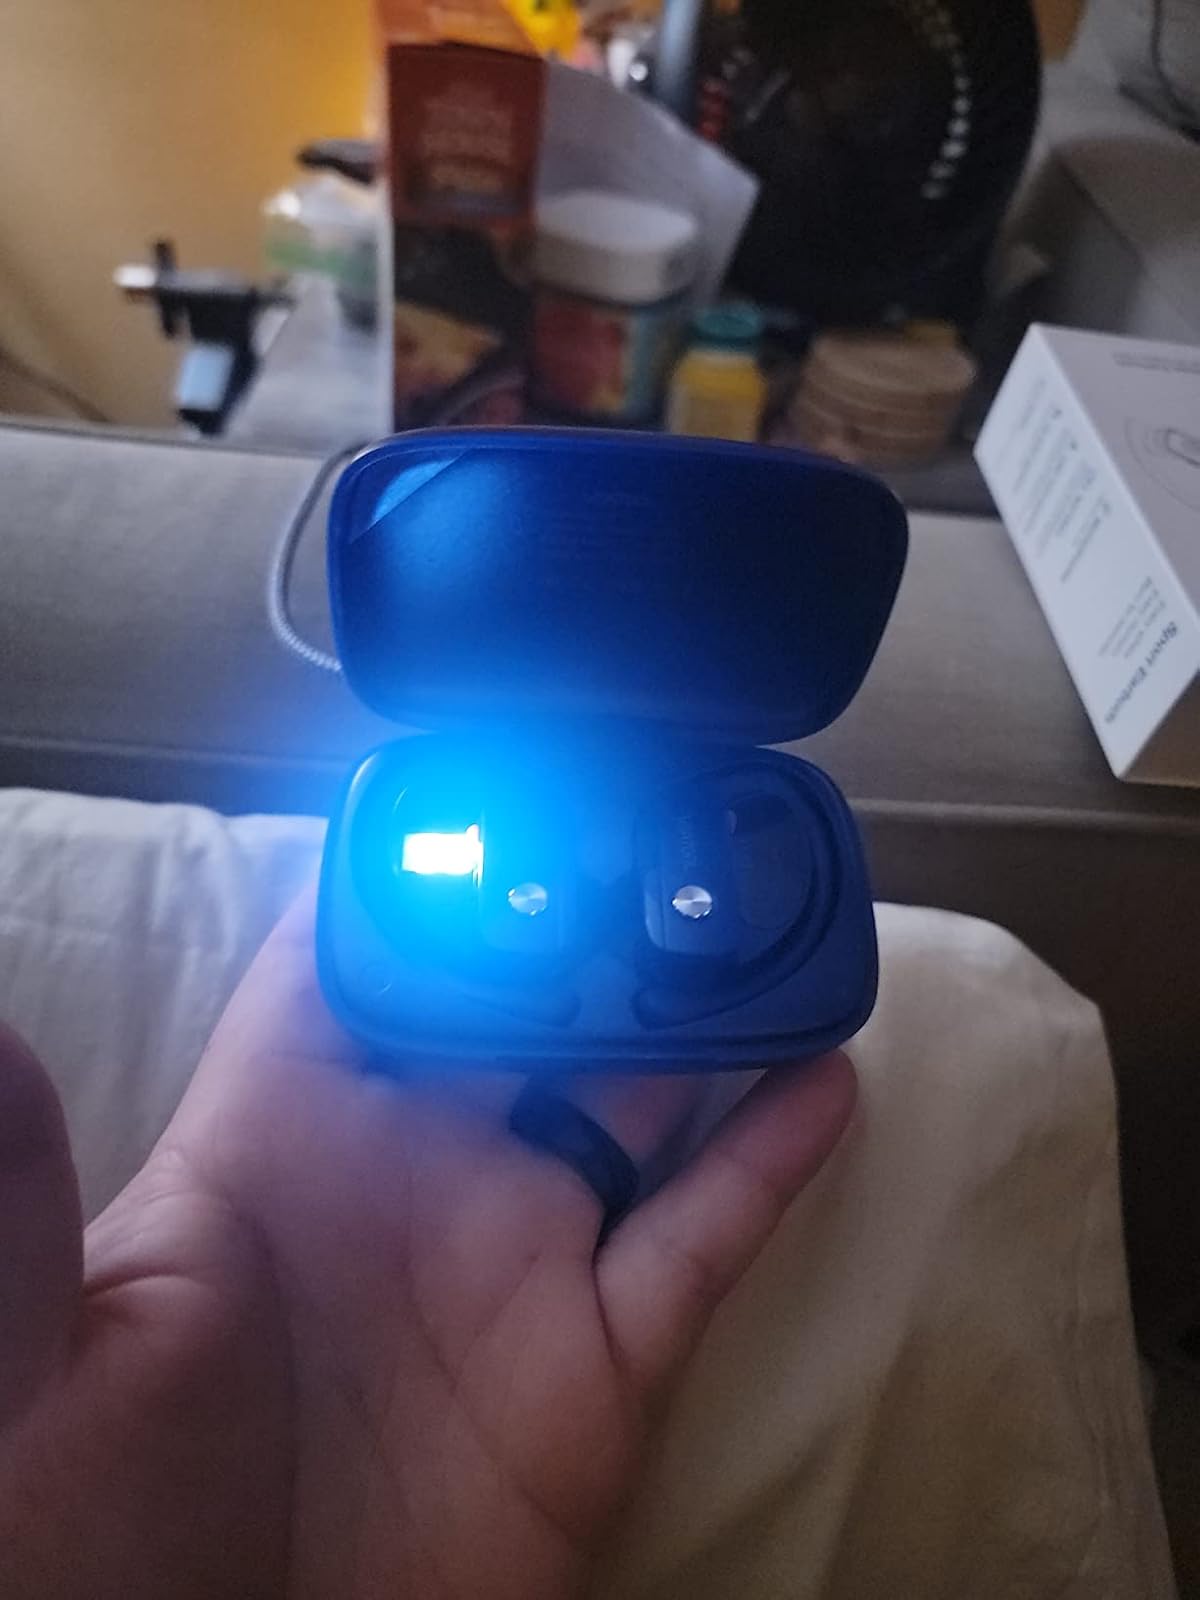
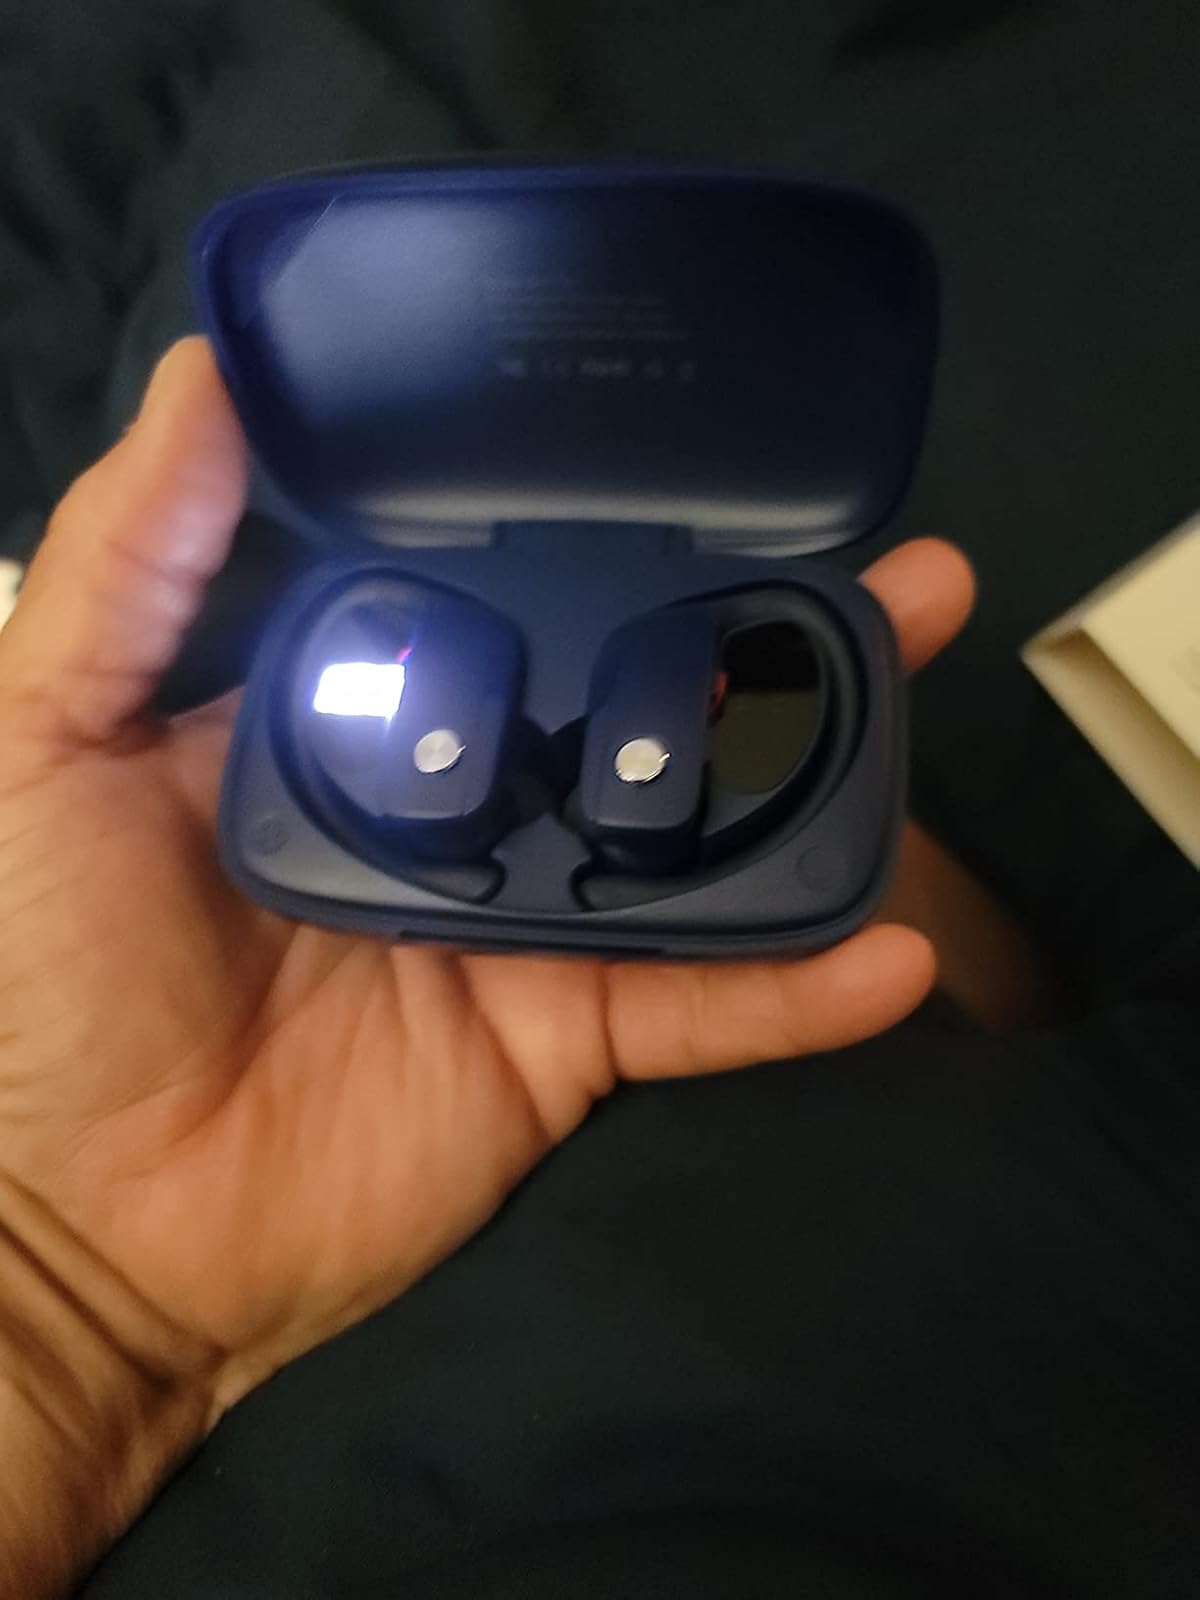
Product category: earbuds
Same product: yes